Distress signal

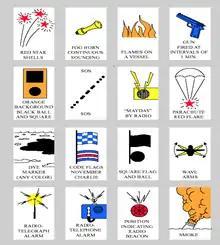
Distress signals

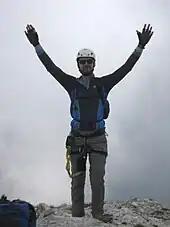
Signal for "yes, I need help"

A floating man-overboard pole or dan buoy can be used to indicate that a person is in distress in the water and is ordinarily equipped with a yellow and red flag (international code of signals flag "O") and a flashing lamp or strobe light.